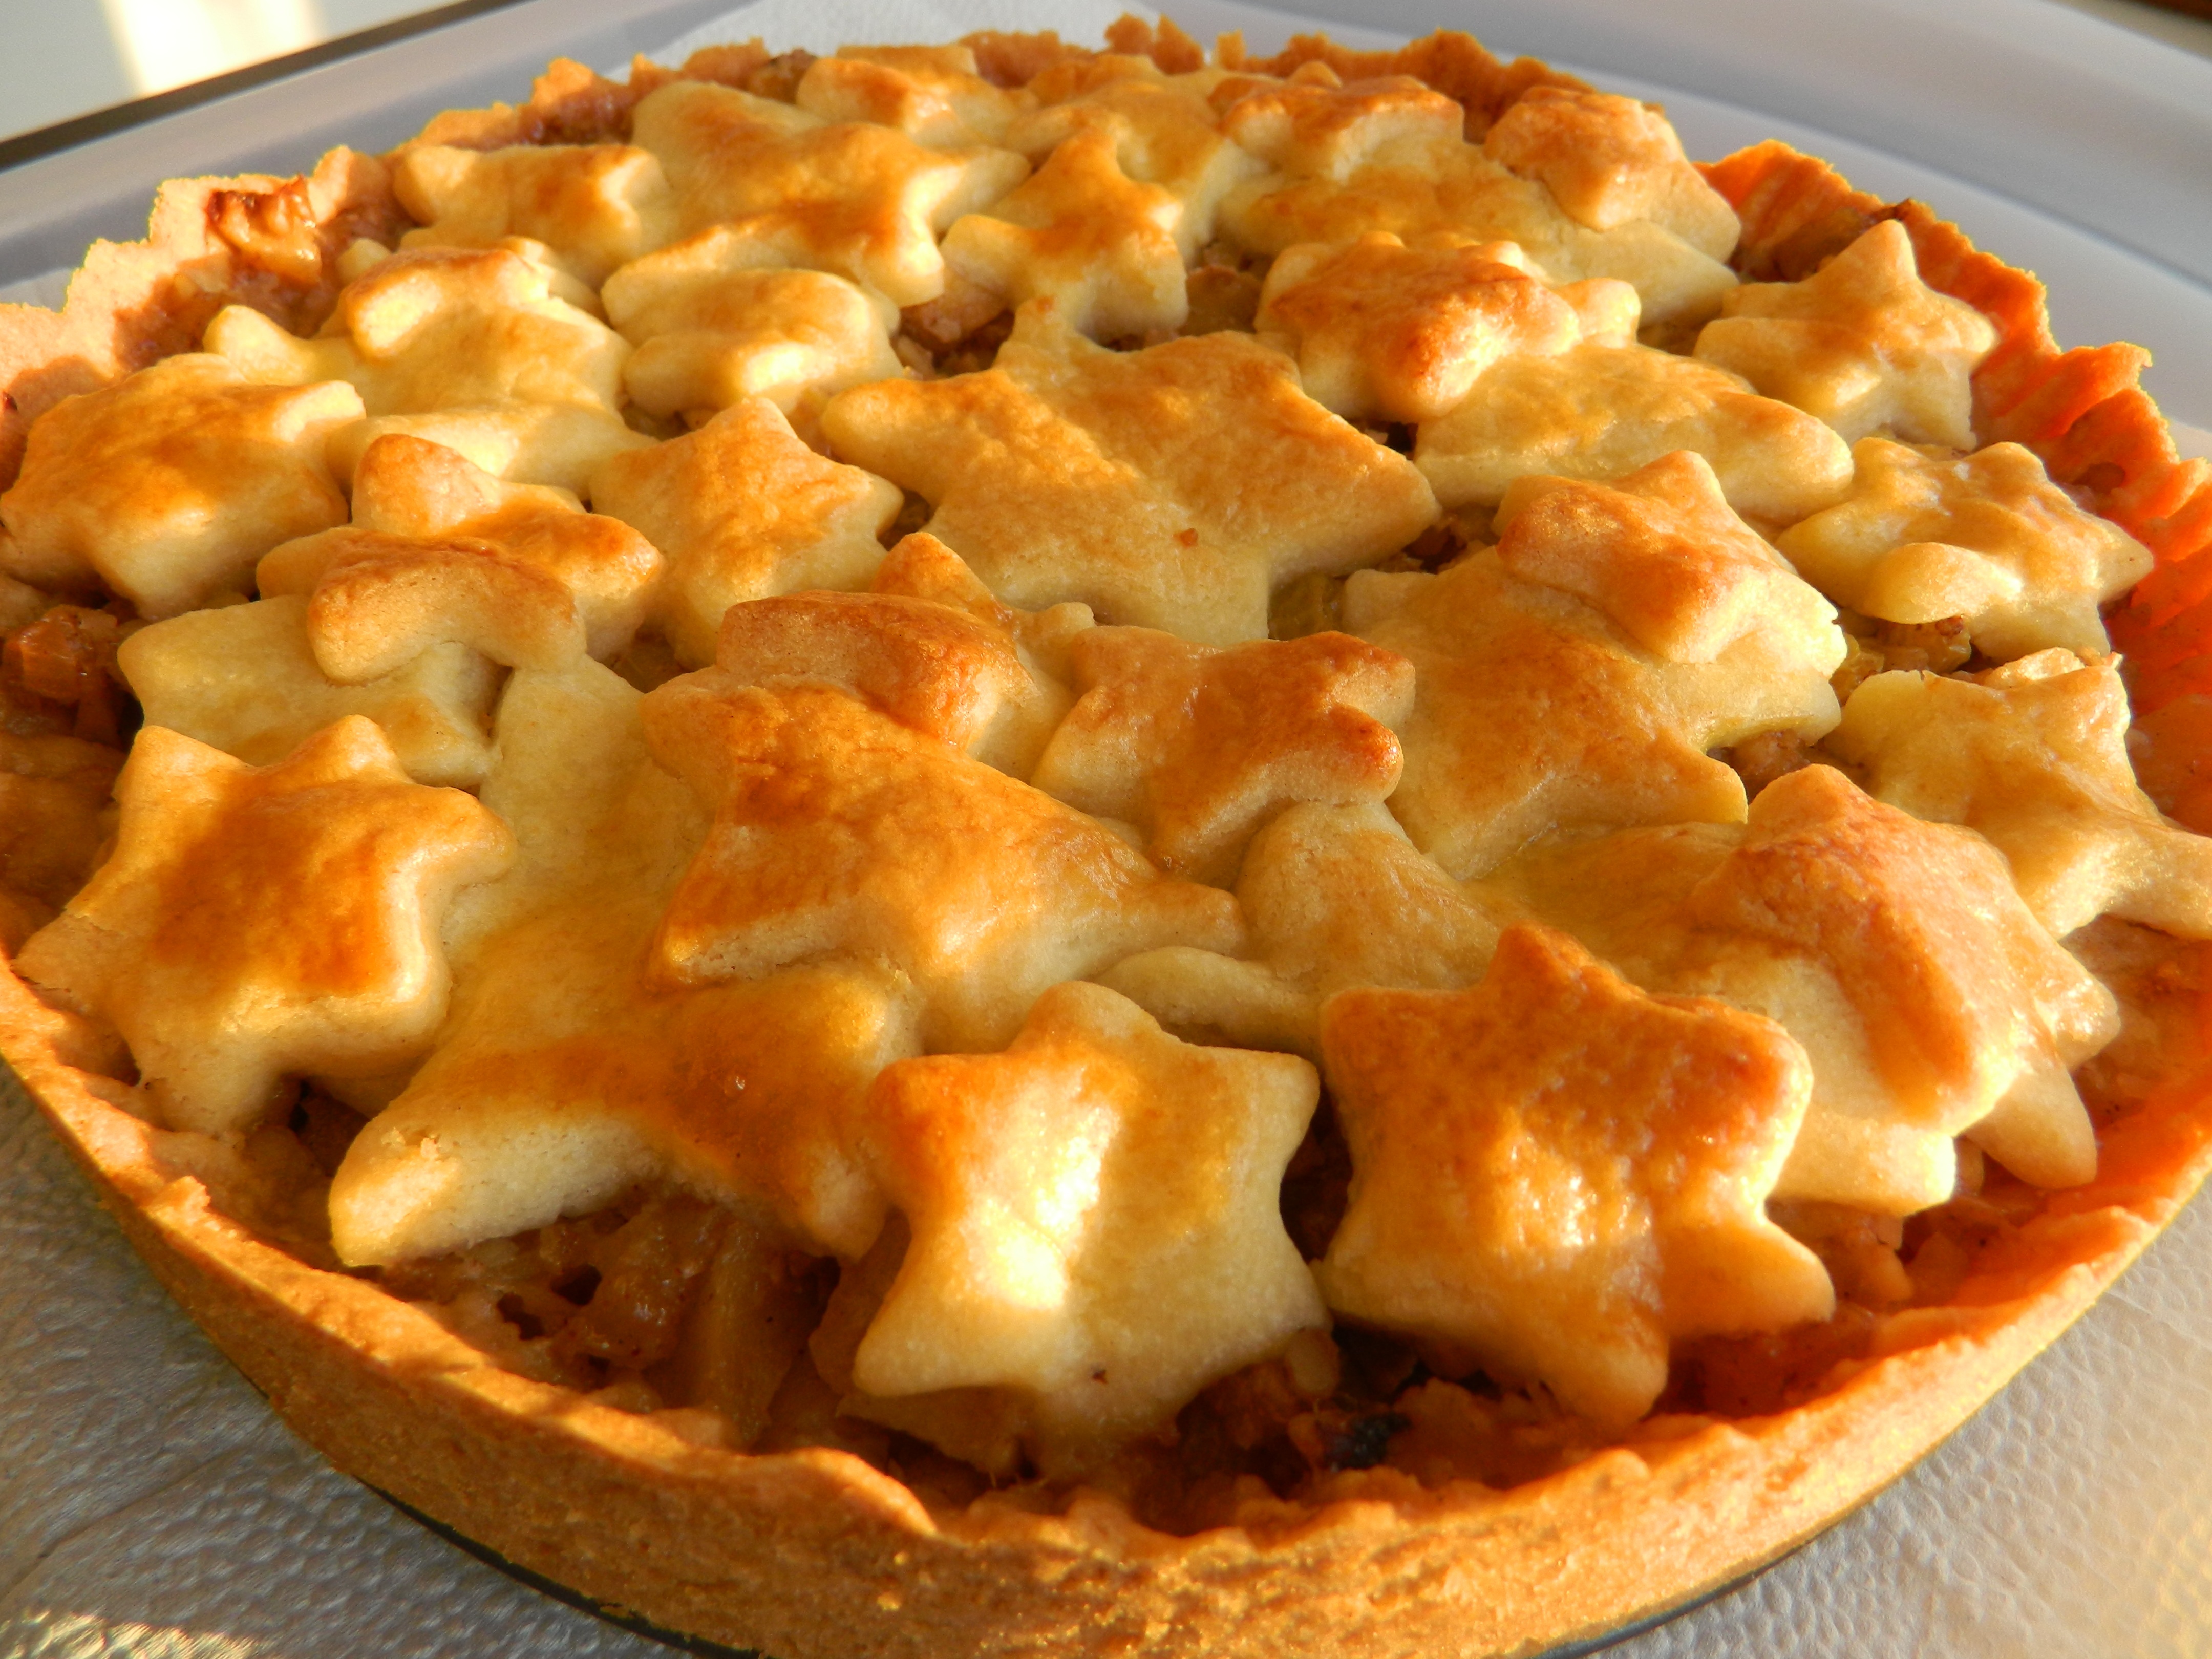
apple, sweet, dish, food, dessert, cuisine, cake, pie, apple pie, dumpling, baked goods, pierogi, pot pie